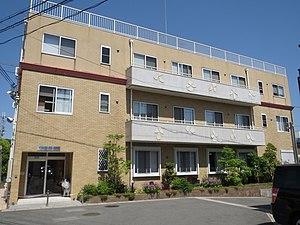
L'incendie criminel de Kyoto Animation est un incendie criminel meurtrier qui s'est produit le 18 juillet 2019 dans le studio 1 de Kyoto Animation dans l'arrondissement de Fushimi à Kyoto, au Japon. Les enquêteurs soupçonnent Shinji Aoba, un homme de 41 ans, de l'avoir causé. Avec 36 morts, il s'agit de la pire tuerie de masse commise au Japon depuis la fin de la Seconde Guerre mondiale.